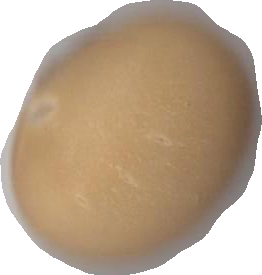
Variety: Anjasmoro